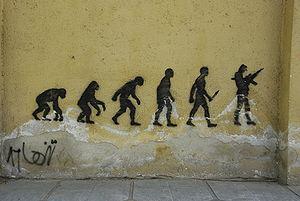
Vue d'artiste de l'évolution de l'Homme peinte sur un mur.